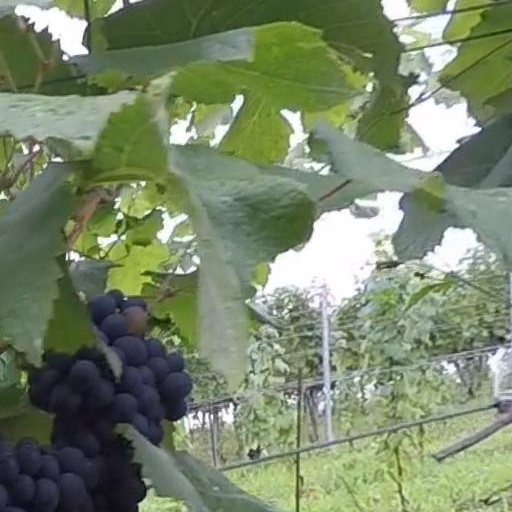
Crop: grape